Razia Sultan

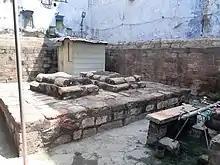
Graves of Razia and her sister

Immediately after ascending the throne, Razia made several important appointments. She appointed Khwaja Muhazzabuddin as her new "wazir" (prime minister), and conferred the title "Nizamul Mulk" upon him. Muhazzabuddin had earlier served as deputy to the previous "wazir" Junaidi. Razia appointed "Malik" Saifuddin Aibek Bahtu as the in-charge of her army, and conferred the title "Qutlugh Khan" upon him. However, Saifuddin died soon after, and Razia appointed "Malik" Qutubuddin Hasan Ghuri to the newly created office of "naib-i lashkar" (in-charge of the army). Razia assigned the iqta' of Lahore, formerly held by the slain rebel Alauddin Jani, to "Malik" Izzuddin Kabir Khan Ayaz, the rebel who had joined her. Razia appointed her loyalists to imperial household positions, including "Malik-i Kabir" Ikhtiyaruddin Aitigin as "Amir-i Hajib" and "Malik" Jamaluddin Yaqut as "Amir-i Akhur".